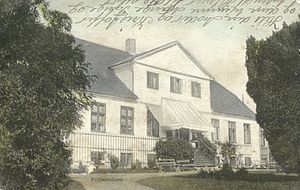
Frihedslund
Postkort af Frihedslund fra begyndelsen af 1900-tallet
Frihedslund, avlsård i Sæby Sogn, Kalundborg Kommune. Postkortet er sendt af lærer Hans Jørgen Jensen Høj (1874-1913), der var Hchristophersens mormors bror. Han havde gået på Vordingborg Seminarium, var lærer i Nøbbet på Nordvest-Lolland, og kortene er sendt til familien i Vanthore (Vantore) ved Nysted på Sydøst-Lolland.
Frihedslund er dannet som en avlsgård under Sæbygård af Arnoldus von Falkenskiold i 1790. Gården ligger i Sæby Sogn, Løve Herred, Region Sjælland, Kalundborg Kommune.